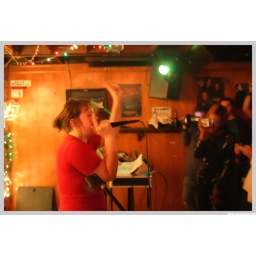
fat girls by the snack table